Frederick William Cooke Residence

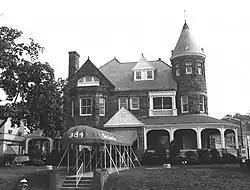

The Frederick William Cooke Residence was a historic building built 1883–1886 and located at 384 Broadway in the city of Paterson in Passaic County, New Jersey. Also known as the Cooke Mansion, it was added to the National Register of Historic Places on July 8, 1982, for its significance in architecture, industry, and transportation. It was destroyed by fire in 1991.